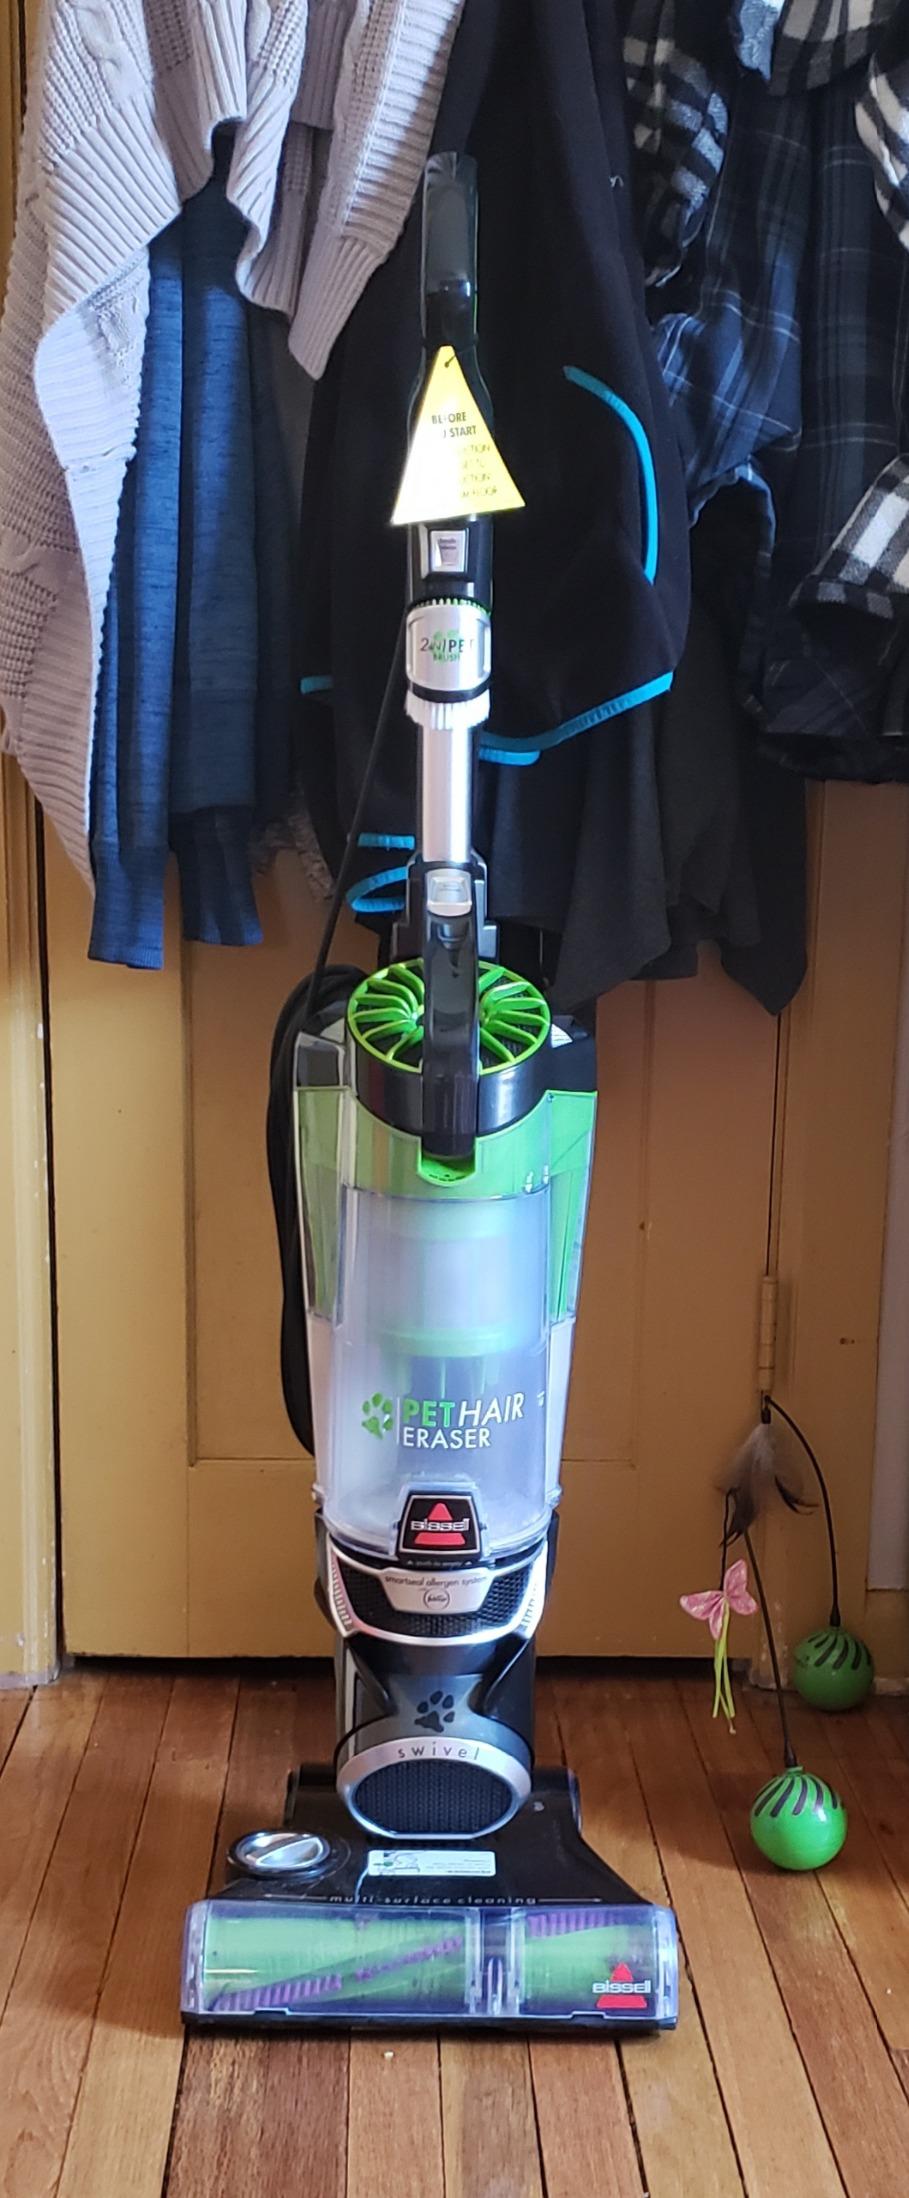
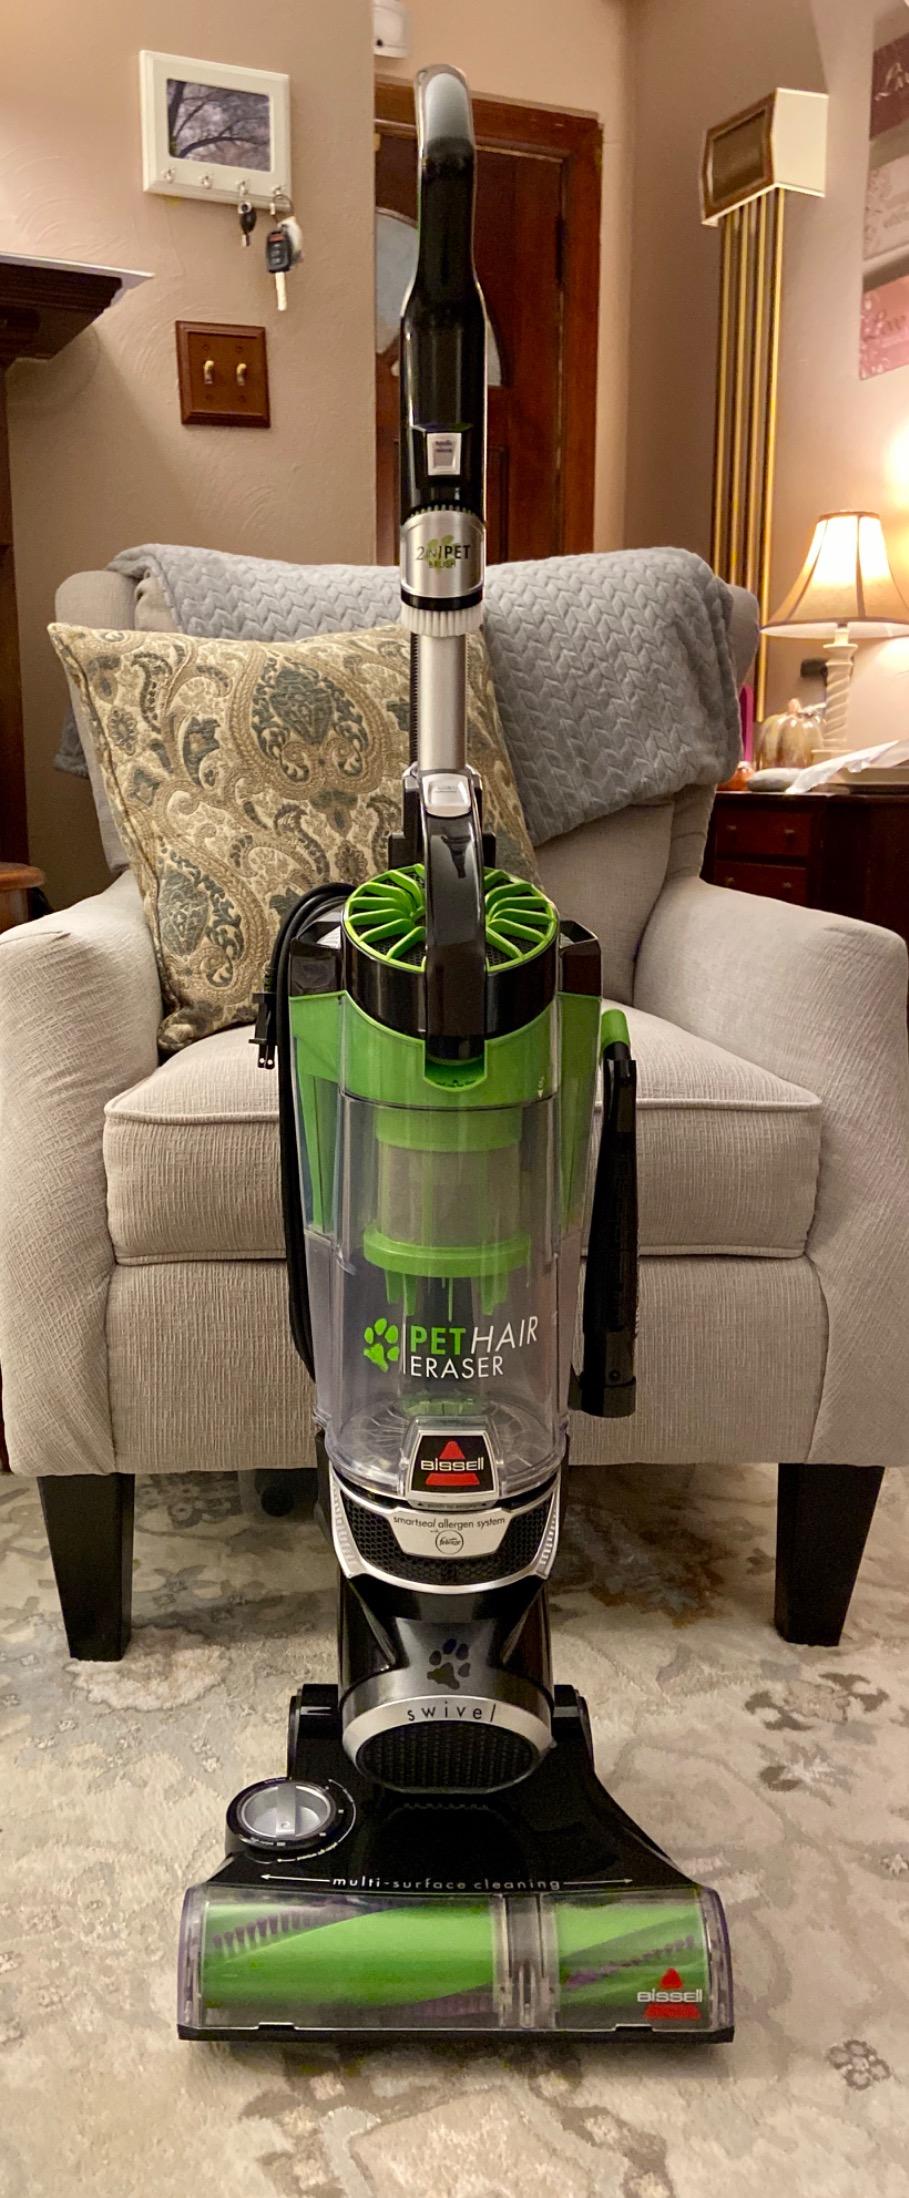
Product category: items_vacuum
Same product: yes